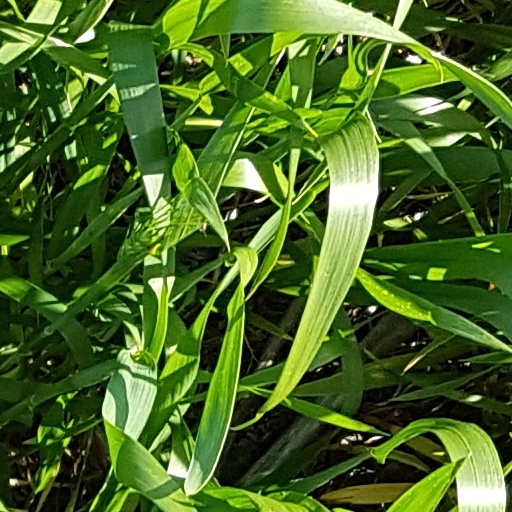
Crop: wheat